List of missions to Mars

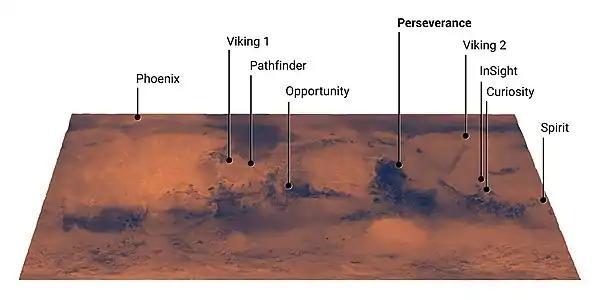

In 1999, Mars Climate Orbiter accidentally entered Mars' atmosphere and either burnt up or left Mars' orbit on an unknown trajectory.